1983 in the Philippines

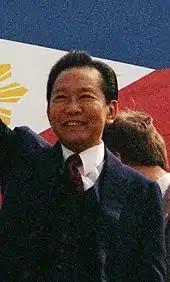
President Ferdinand Marcos

As per Act No. 2711 section 29, issued on March 10, 1917, any legal holiday of fixed date falls on Sunday, the next succeeding day shall be observed as legal holiday. Sundays are also considered legal religious holidays. Bonifacio Day was added through Philippine Legislature Act No. 2946. It was signed by then-Governor General Francis Burton Harrison in 1921. On October 28, 1931, the Act No. 3827 was approved declaring the last Sunday of August as National Heroes Day. As per Republic Act No. 3022, April 9th was proclaimed as Bataan Day. Independence Day was changed from July 4 ("Philippine Republic Day") to June 12 ("Philippine Independence Day") on August 4, 1964.